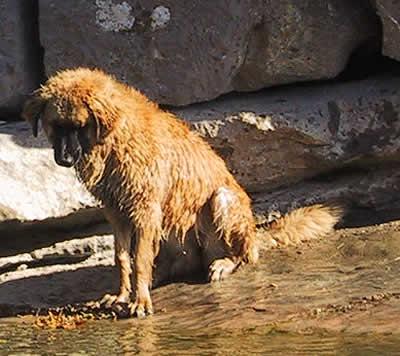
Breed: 214-n000019-Leonberg